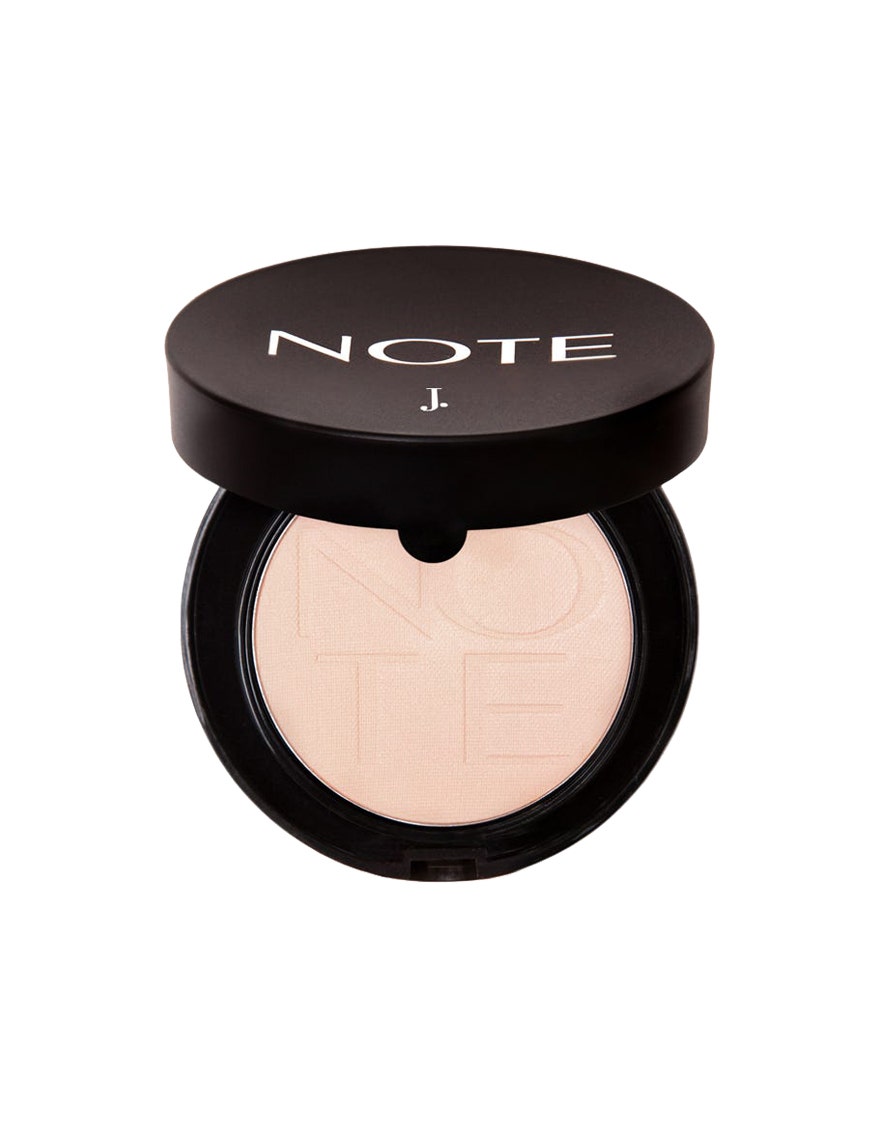
nude note compact powder compact blush